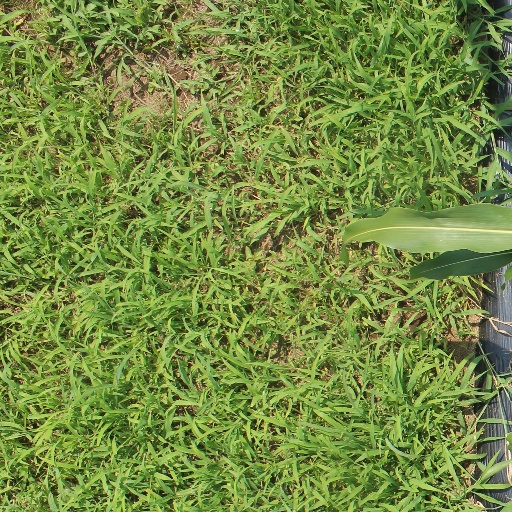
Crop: sorghum